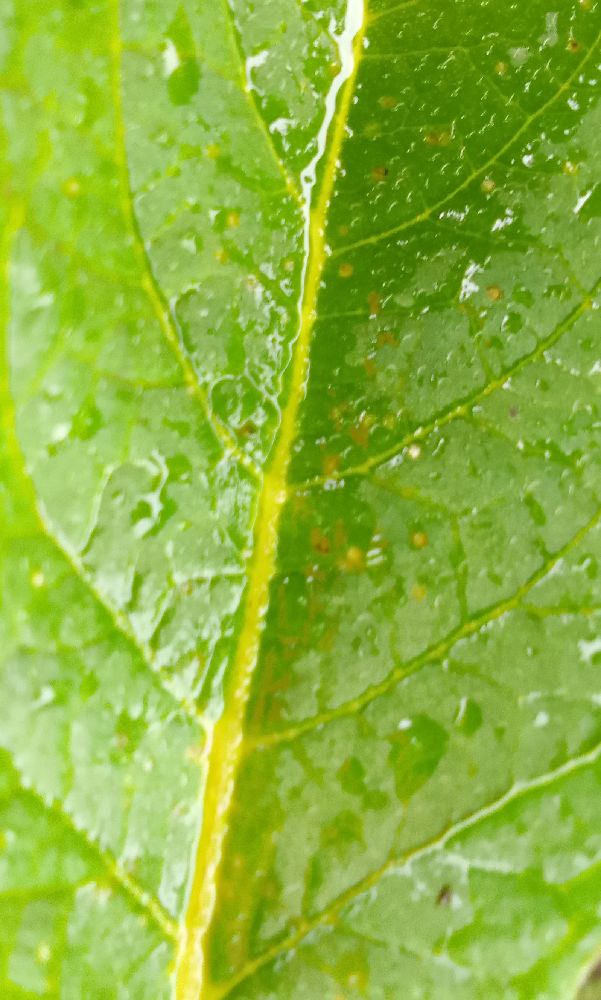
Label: Healthy